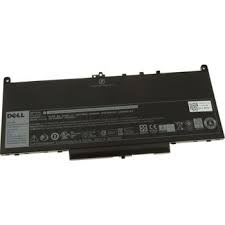
Waste category: battery